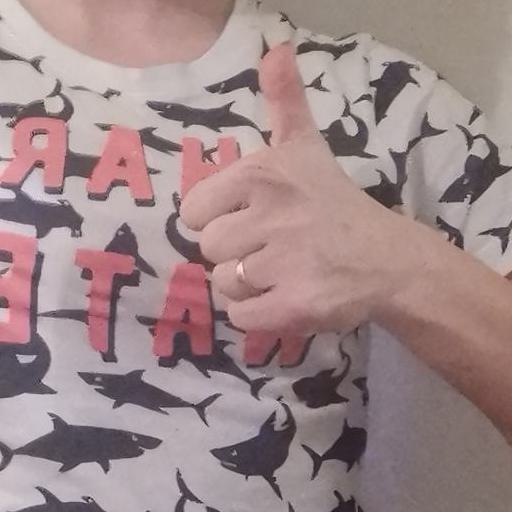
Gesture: like